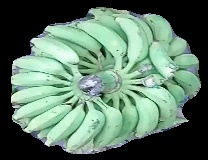
Variety: elakki-bale
Grade: grade1